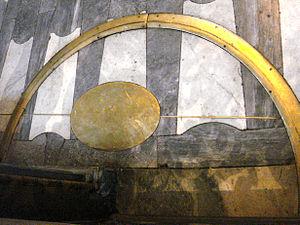
La méridienne de l'église Saint-Sulpice est un appareil de mesure astronomique situé dans l'église Saint-Sulpice de Paris, France. Cette méridienne, appelée traditionnellement « gnomon », est un dispositif conçu ici pour projeter l'image du soleil sur le sol, afin de déterminer des éléments fondamentaux de son mouvement annuel dans le ciel. Au début de l'époque moderne, d'autres méridiennes ont été construites dans des églises italiennes et françaises afin de mieux déterminer certaines variables astronomiques. Parmi ces églises figurent Santa Maria del Fiore à Florence, San Petronio à Bologne, et l'église de la Chartreuse de Rome. Ces méridiennes sont tombées en désuétude avec l'avènement des quarts de cercle astronomiques et autres puissants télescopes.